Santarém, Pará

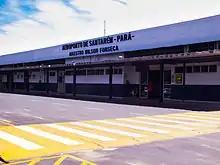
Santarém Airport

The total population of the city was 294,580 people (2010 census). Santarém is the seventh-largest city in the north region of Brazil, behind Manaus, Belém, Porto Velho, Ananindeua, Macapá and Rio Branco. Of the population 51.5% were men and 48.5% women.